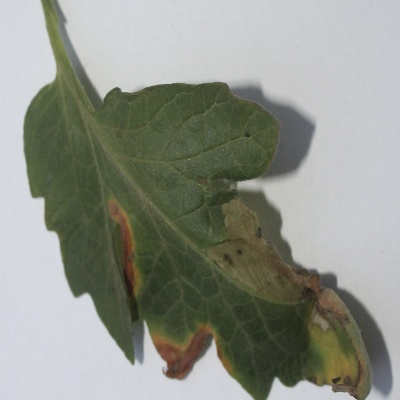
Crop: Tomato
Condition: leaf blight